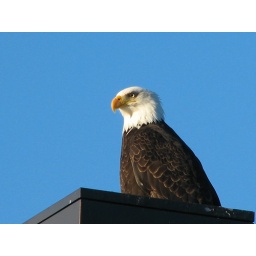
this fellow was sitting on a street lamp by Safeways this morning